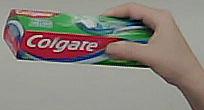
Product: colgate_toothpaste